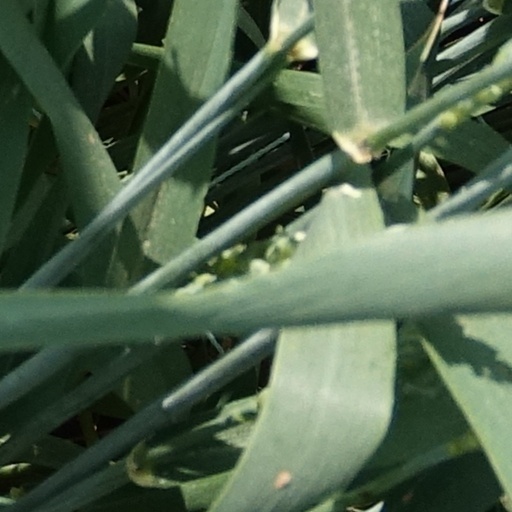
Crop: wheat